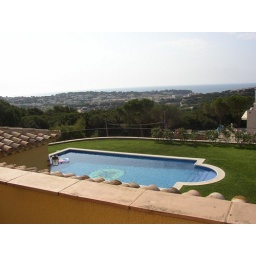
The view we had from our bedroom balcony in Carole's house.